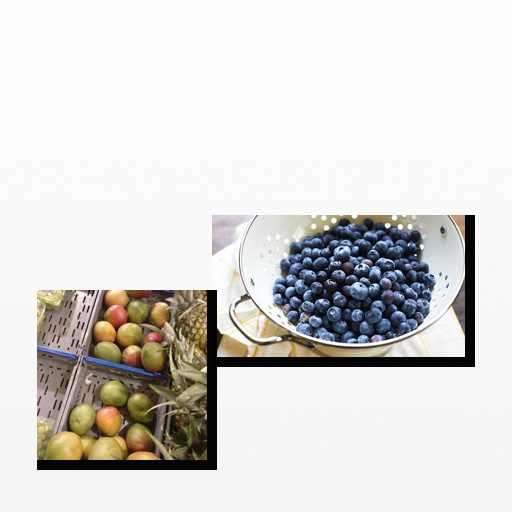
Food items: blueberry, mango